Politics of Samoa

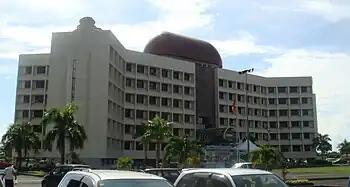
Government Building in the capital Apia housing administrative ministerial offices. On the roof is a modern version of a traditional oval Samoan "fale".

The 1960 Constitution, which formally came into force with independence, is based on the British Westminster model of parliamentary democracy, modified to take account of Samoan customs. Two of Samoa's four highest ranking paramount chiefs (tama a ʻāiga) at the time of independence, Tupua Tamasese Meaʻole and Malietoa Tanumafili II, were given lifetime appointments to jointly hold the office of head of state (O le Ao o le Malo). Another paramount chief, Fiamē Mataʻafa Faumuina Mulinuʻu II was elected into parliament and became the first Prime Minister of Samoa. The fourth, Tuiaana Tuimalealiʻifano Suatipatipa II, was made a member of the Council of Deputies (deputy head of state). After Tupua Tamasese Meaʻole's death in 1963, Malietoa continued to hold the post of Head of State alone. He died in May 2007 and his successor, Tui Ātua Tupua Tamasese Efi was elected by the legislature for a five-year term in June 2007. At the time the Constitution was adopted it was anticipated that future Heads of State would be chosen from among the four tama a ʻāiga. However, this is not required by the Constitution and for this reason Samoa can be considered a parliamentary republic rather than a constitutional monarchy like the United Kingdom. Parliament (the Fono) can also amend the constitution through a simple majority of votes in the house.